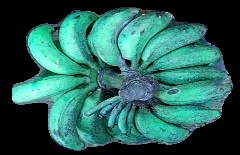
Variety: rasbale
Grade: grade3